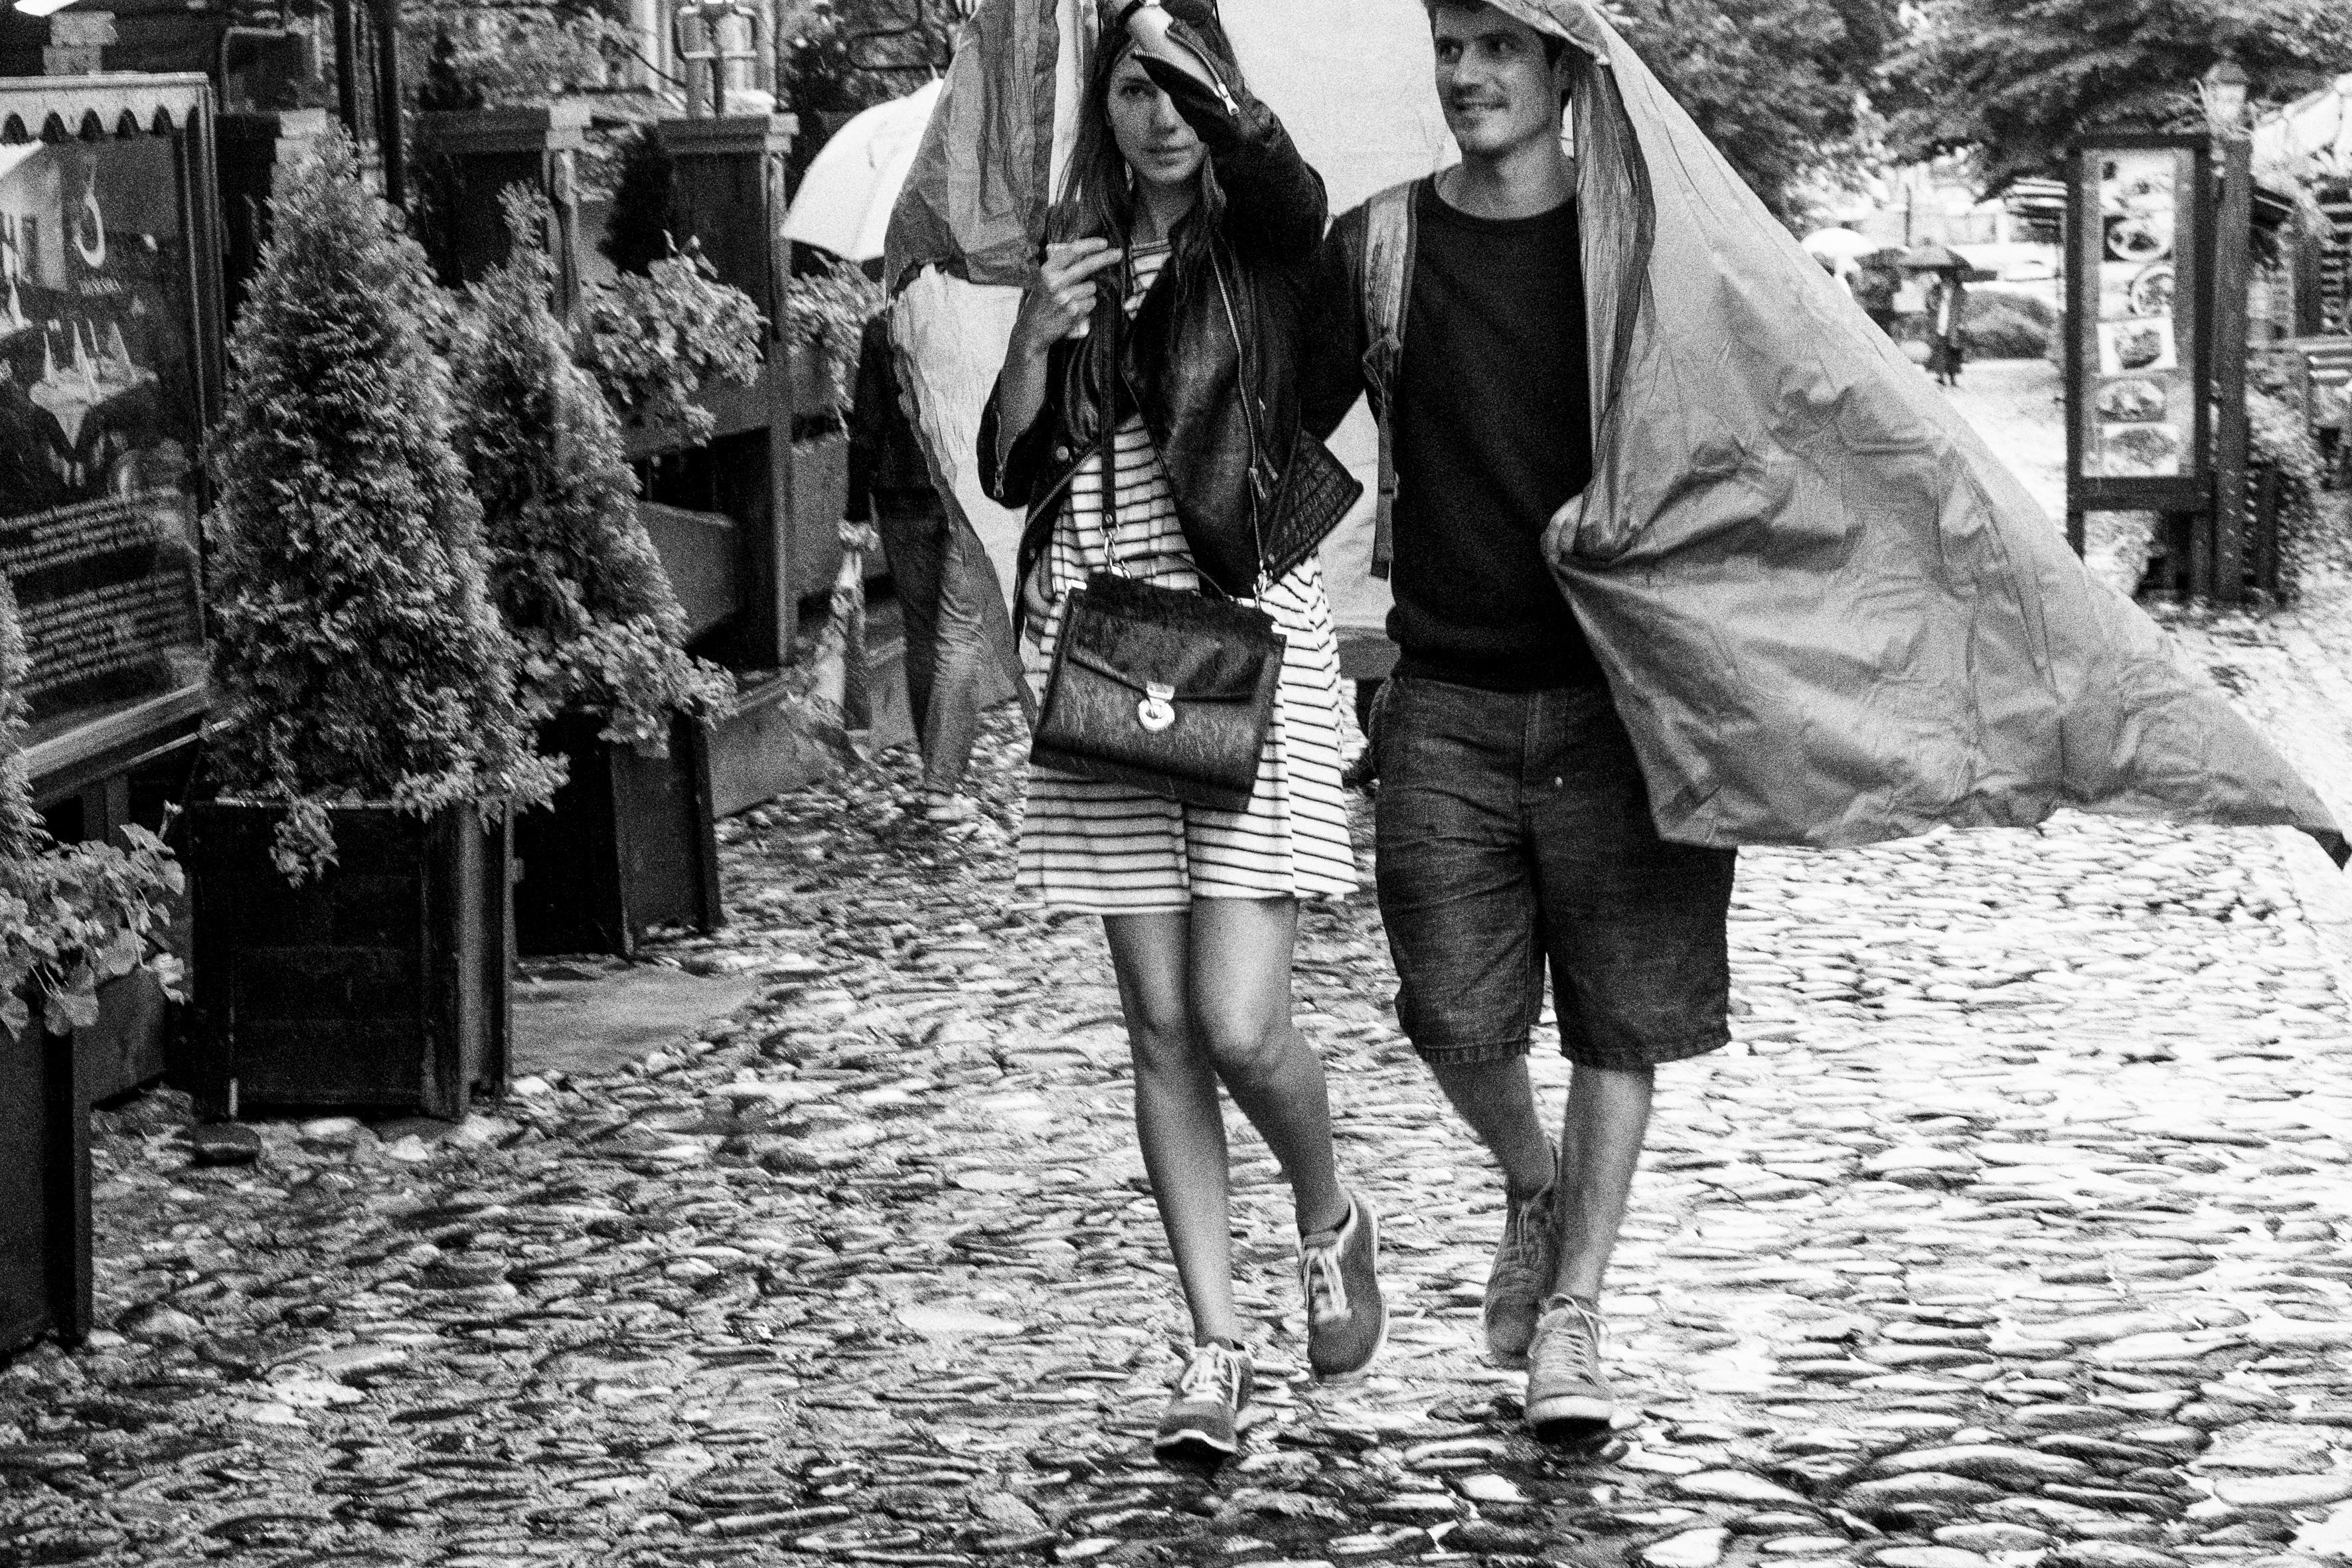
person, winter, black and white, people, woman, road, white, street, photography, urban, travel, spring, fashion, clothing, monochrome, bw, blackwhite, serbia, dress, infrastructure, photograph, snapshot, fuji, xe1, fujix, fujixe1, belgrade, photo shoot, monochrome photography, human positions